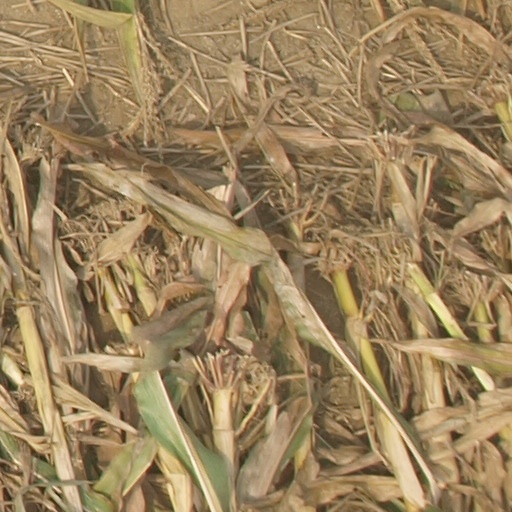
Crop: maize; corn